Time

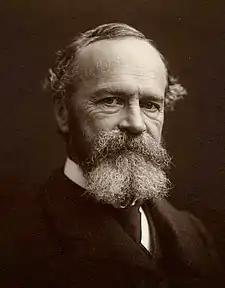
Philosopher and psychologist William James

Two contrasting viewpoints on time divide prominent philosophers. One view is that time is part of the fundamental structure of the universe—a dimension independent of events, in which events occur in sequence. Isaac Newton subscribed to this realist view, and hence it is sometimes referred to as Newtonian time.